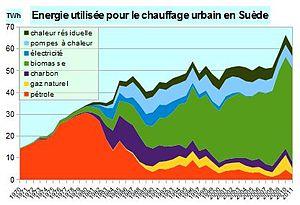
Énergie utilisée pour le chauffage urbain en Suède, 1970-2011 source données
Dans le domaine de l'énergie, la biomasse est la matière organique d'origine végétale, animale, bactérienne ou fongique, utilisable comme source d'énergie. Cette énergie peut en être extraite par combustion directe, ou par combustion après un processus de transformation de la matière première, par exemple la méthanisation ou d'autres transformations chimiques. Trois modes de valorisations de la biomasse existent : thermique, chimique et biochimique.